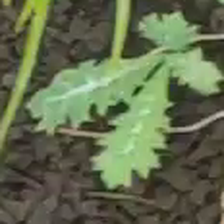
Weed species: Bilayat_(Mexicana_Argemone)